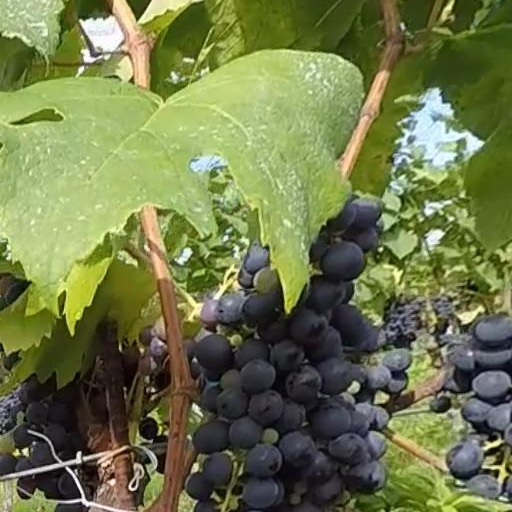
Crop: grape